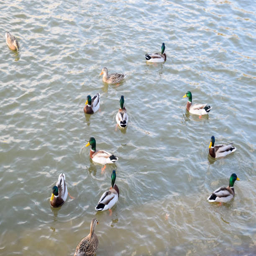
ducks swimming in the pond .